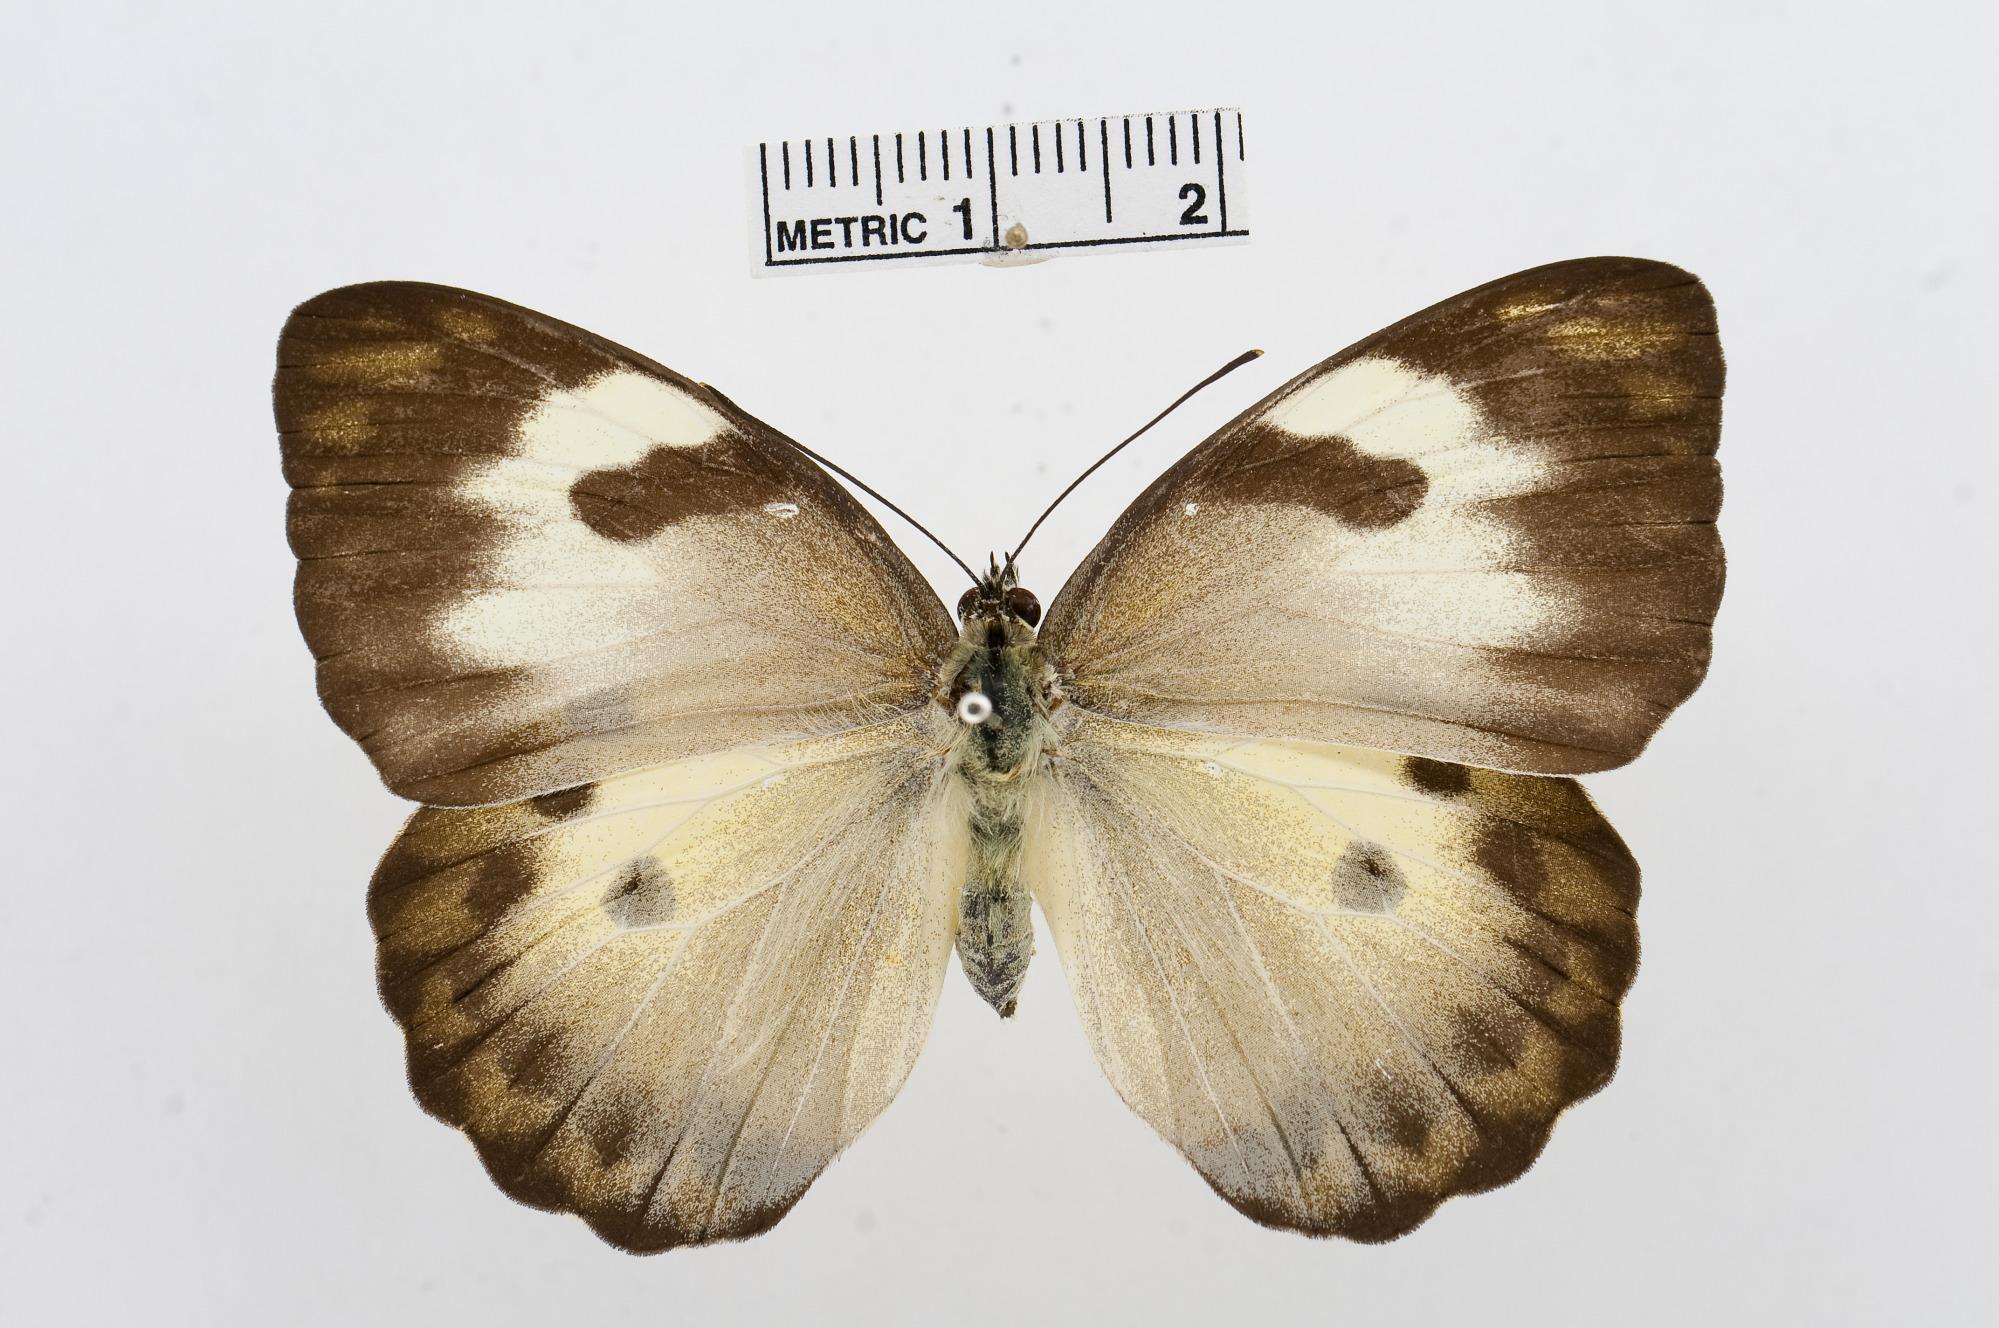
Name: Belenois calypso
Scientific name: Belenois calypso
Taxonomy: Animalia, Arthropoda, Hexapoda, Insecta, Lepidoptera, Pieridae, Pierinae